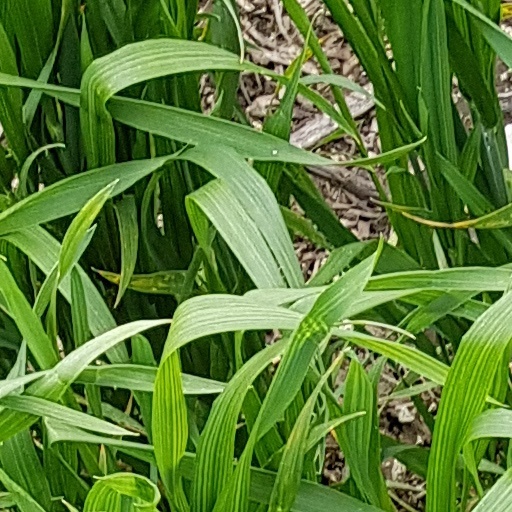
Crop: wheat